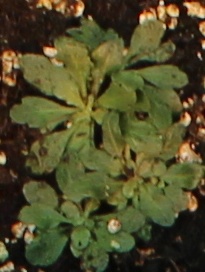
Label: Horseweed